Federico Coria

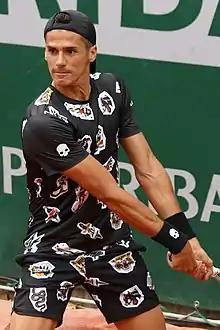
Coria at the 2022 French Open

Federico Coria (born 9 March 1992) is an Argentine professional tennis player. He has a career-high ATP singles ranking of world No. 49, achieved on 13 February 2023 and a doubles ranking of No. 238, achieved on 22 November 2021.